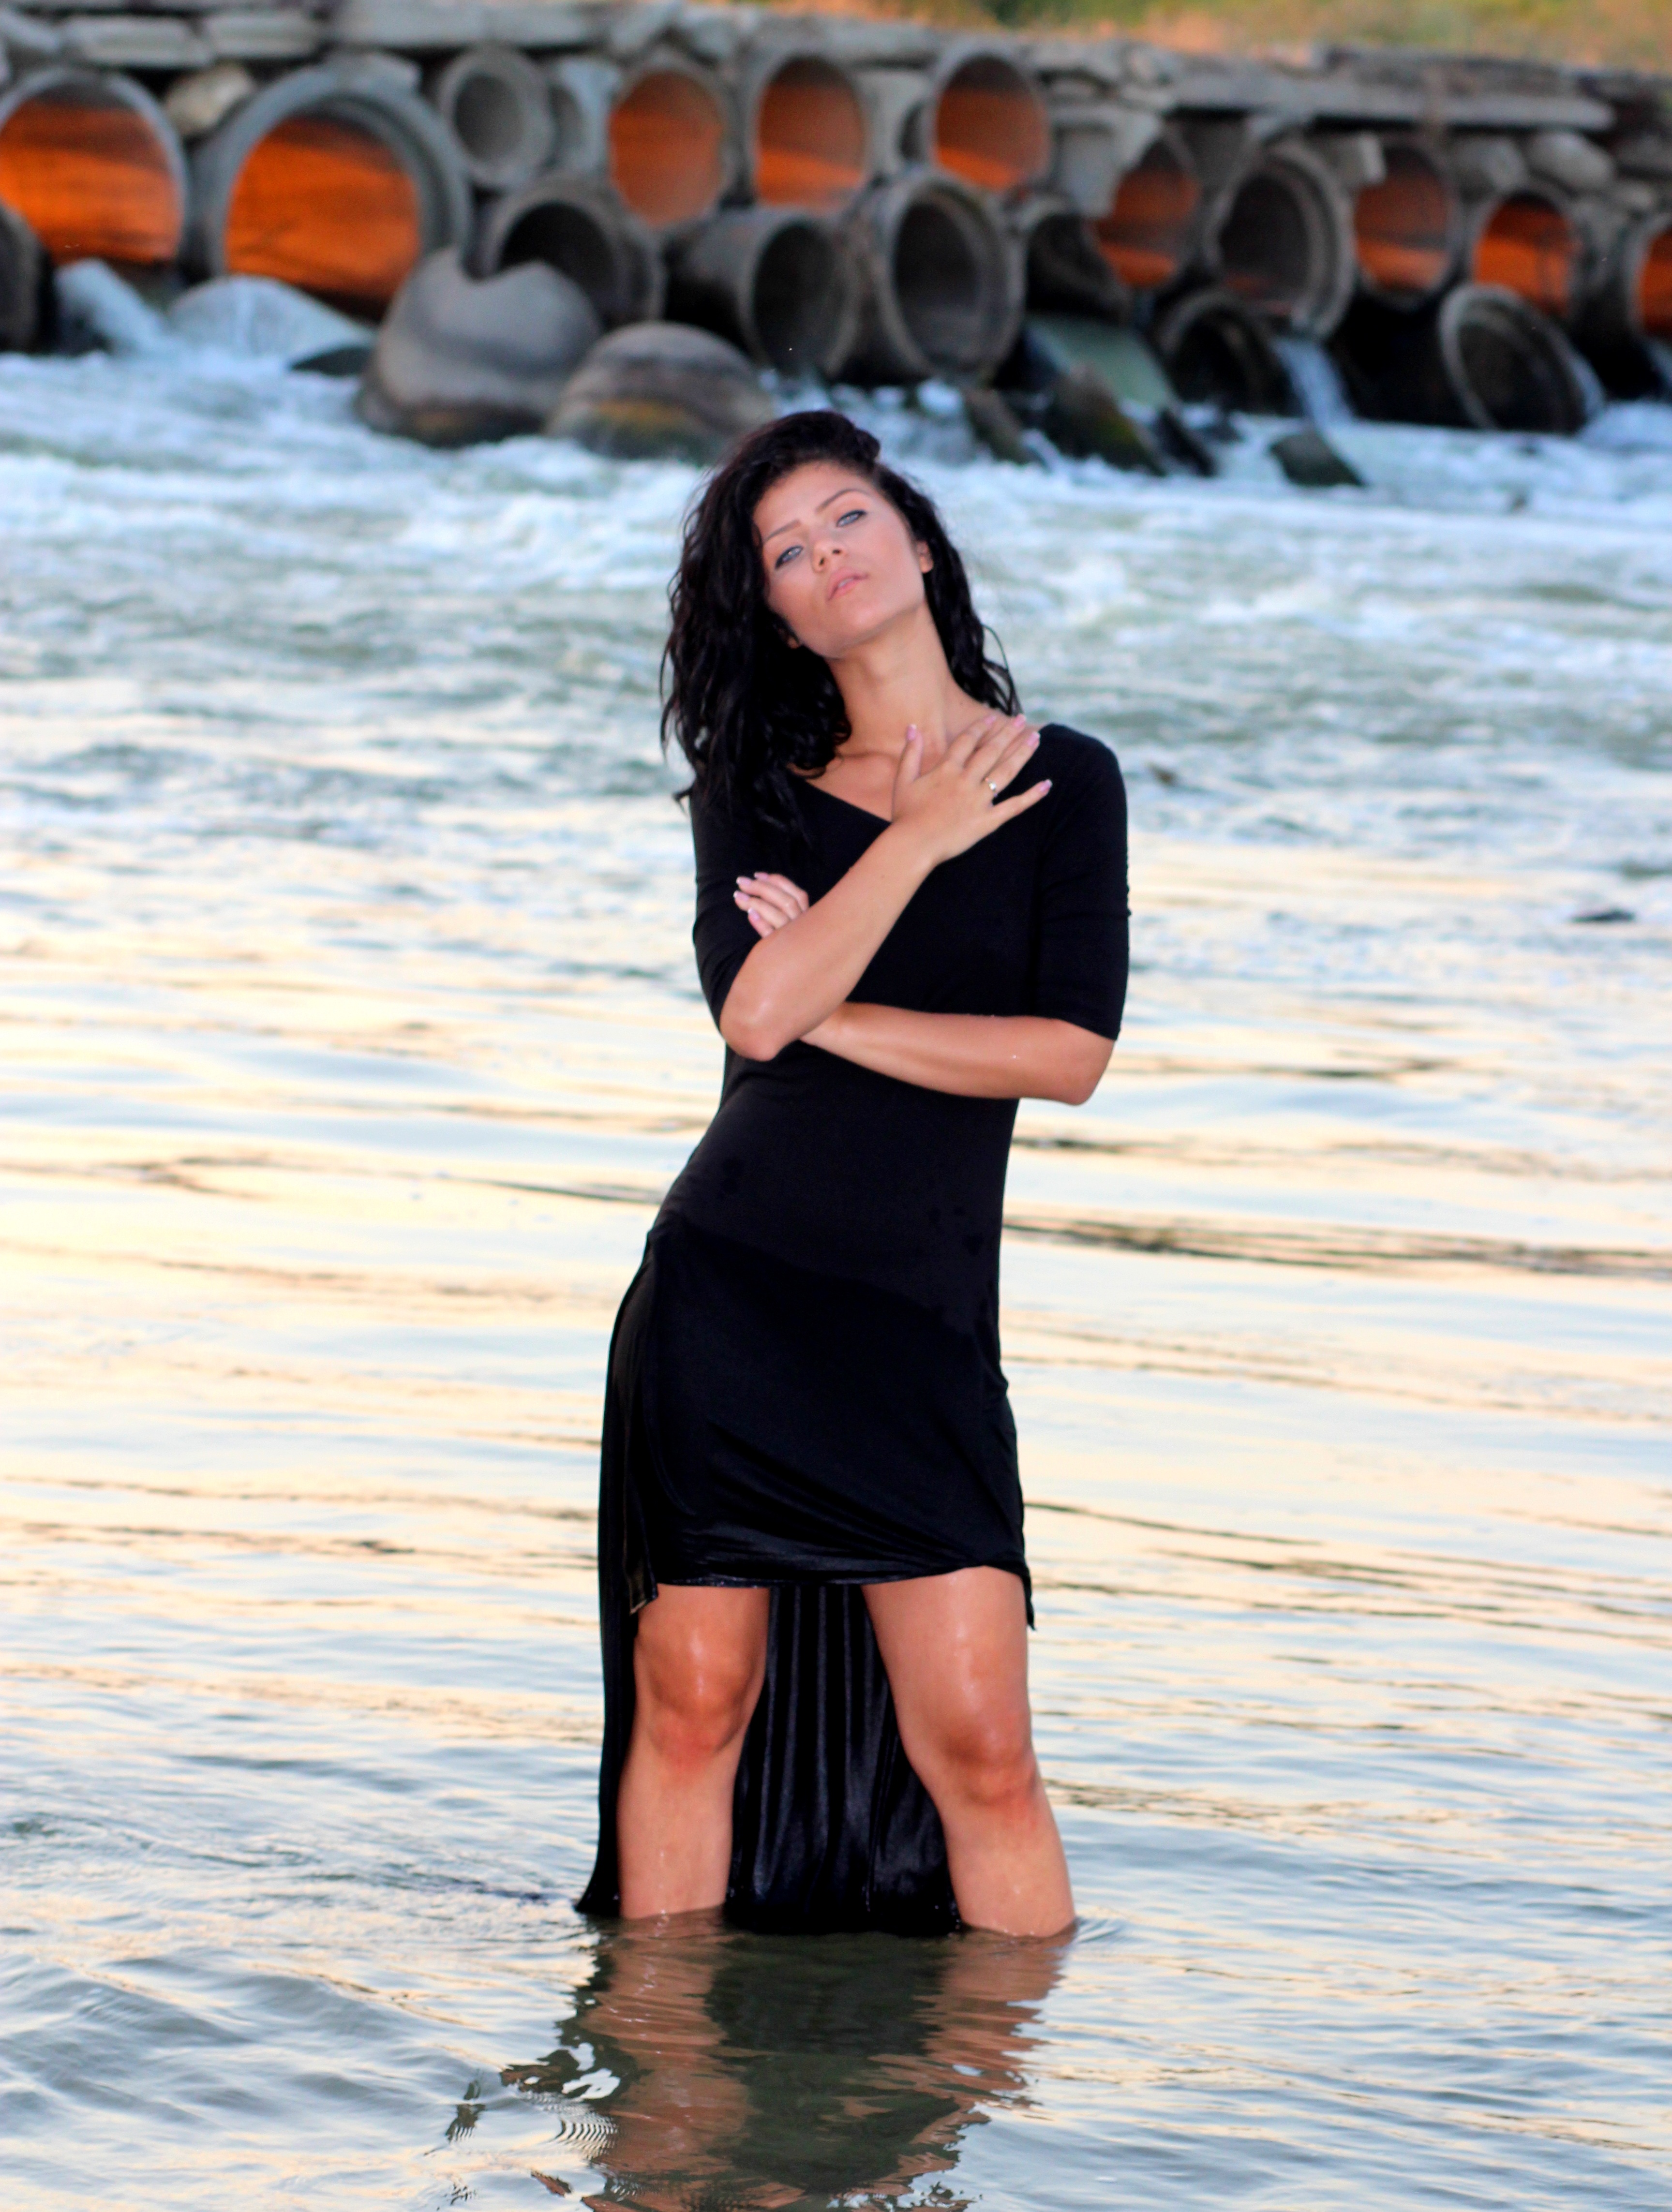
water, person, girl, woman, photography, leg, brunette, model, spring, fashion, clothing, lady, season, in the evening, waves, dress, photograph, beauty, sensual, abdomen, photo shoot, portrait photography